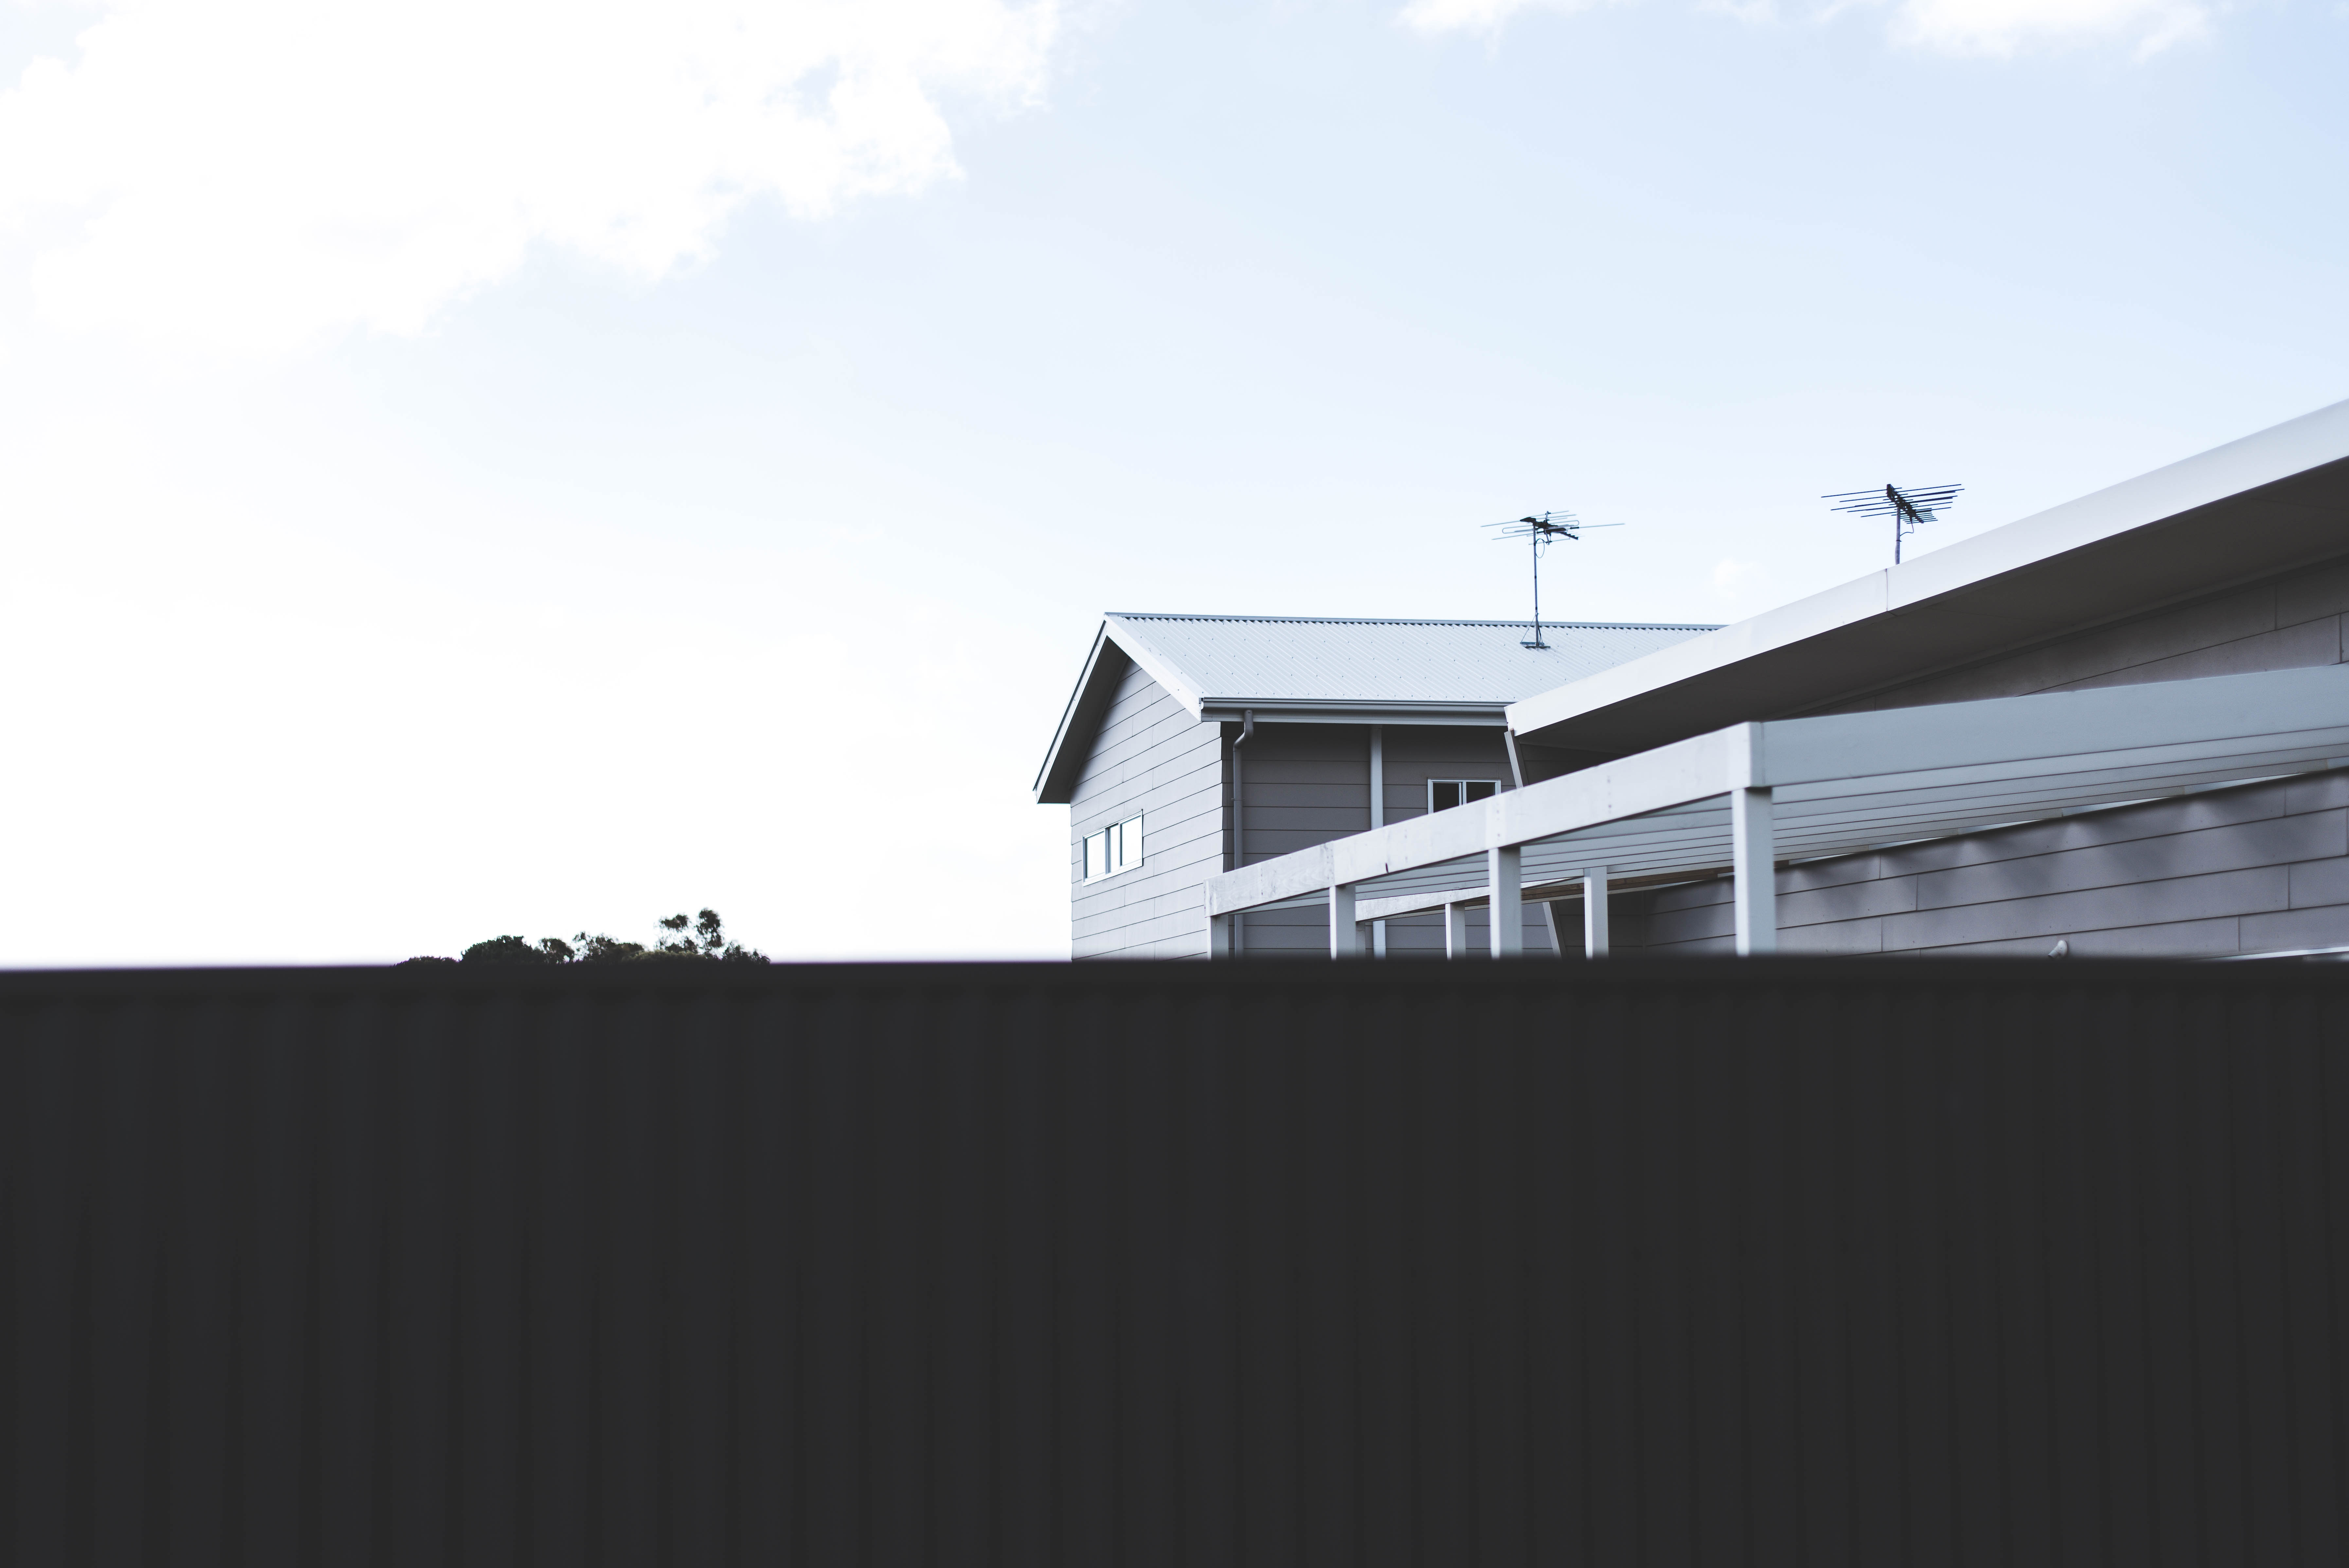
light, architecture, structure, sky, house, roof, building, city, urban, cityscape, steel, facade, industry, professional, modern, concrete, outdoors, clouds, outdoor structure